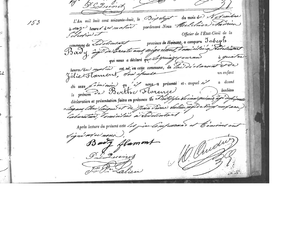
Birth certificate of Berthe Bady
Berthe Bady, née le 17 novembre 1868 à Lodelinsart et morte en 1921 à Jouy-sur-Eure, est une actrice d'origine belge. Elle donne l'année 1872 comme date de naissance pendant toute sa carrière. Elle fut la compagne de Lugné-Poe et la muse d'Henry Bataille. Les fortunes qu'elle avait gagnées comme actrice furent consacrées à son ménage avec Henry Bataille. Berthe Bady mourut dans l'isolement et la misère, seule, à l'hôtel.